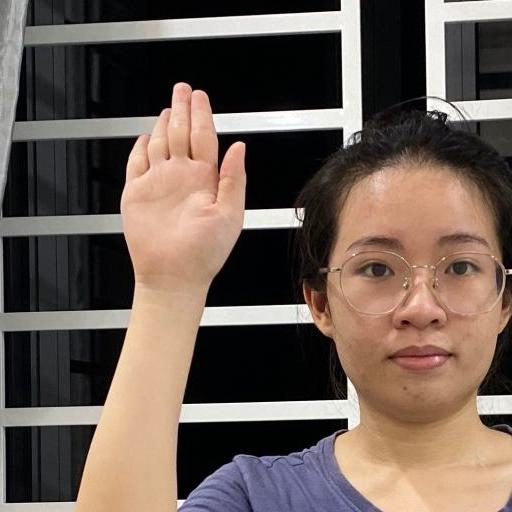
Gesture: stop